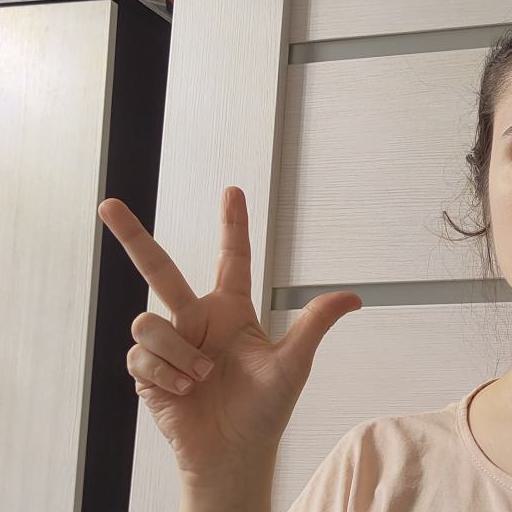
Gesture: three2